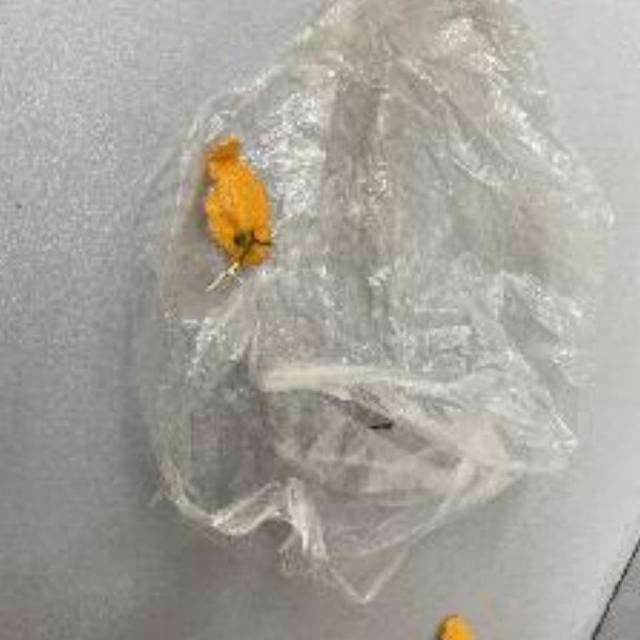
Label: peels